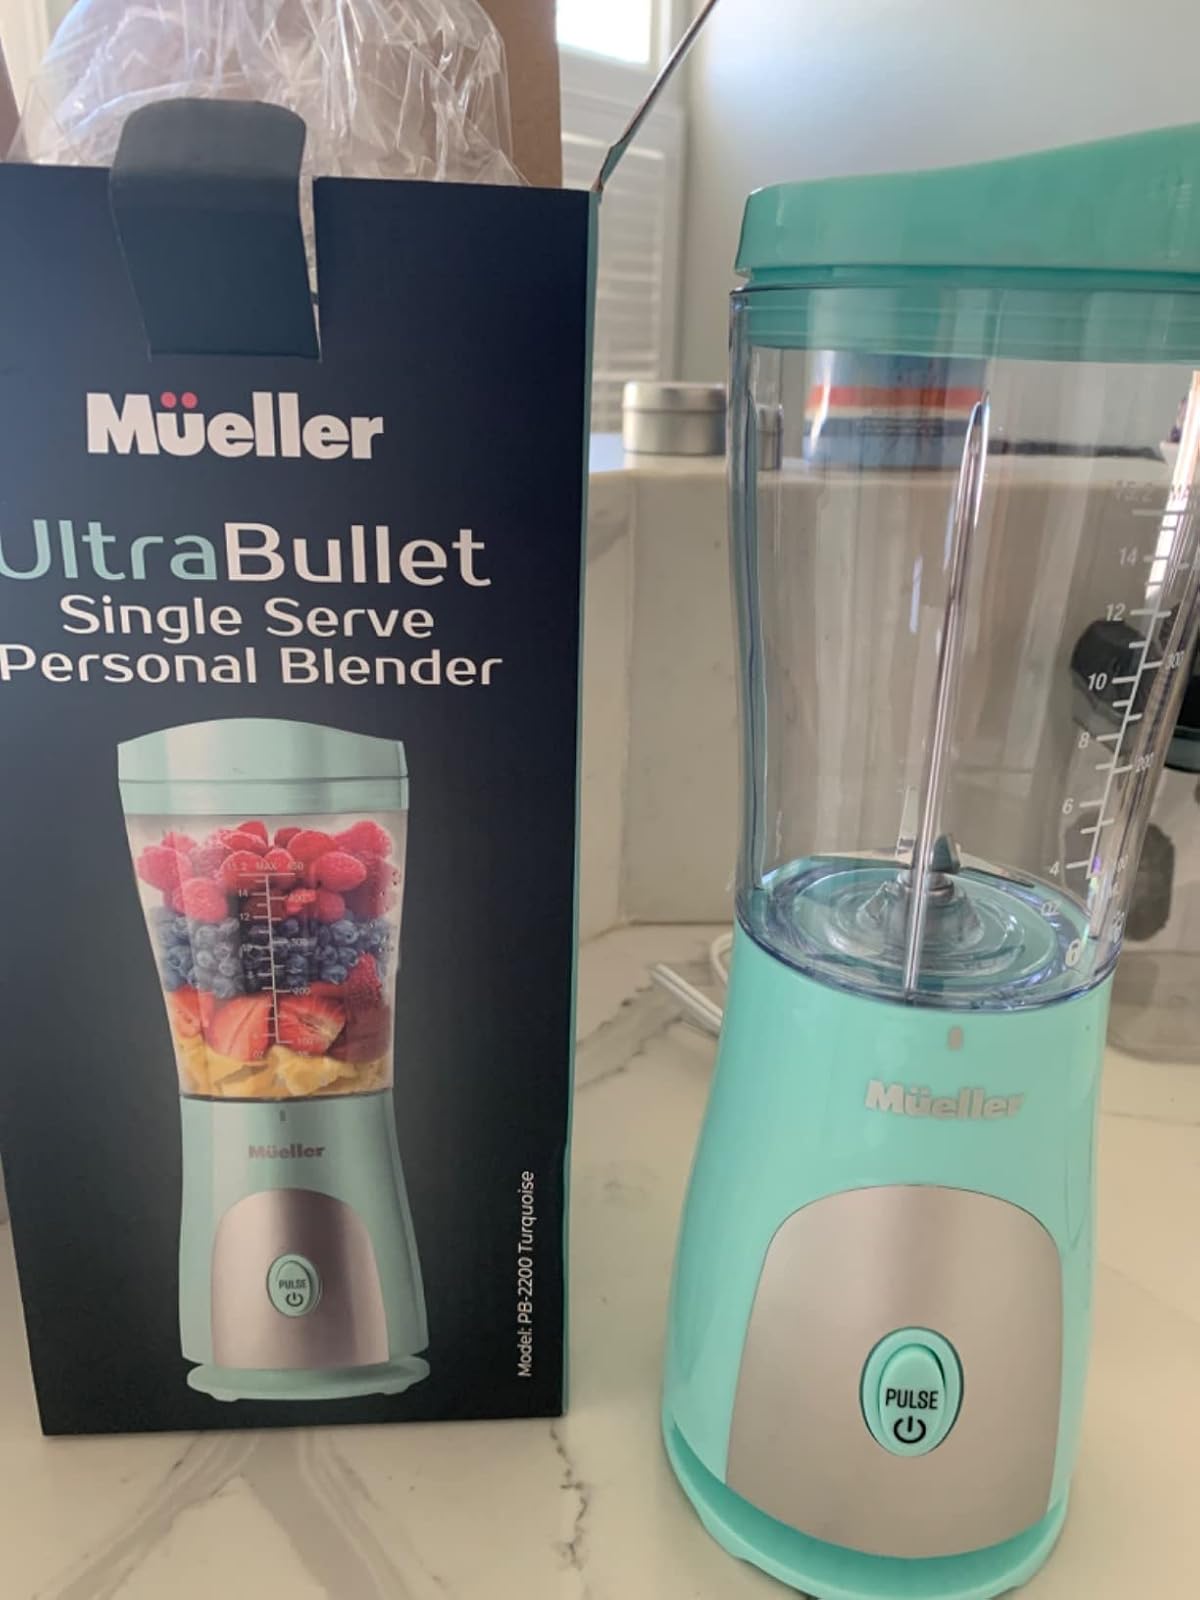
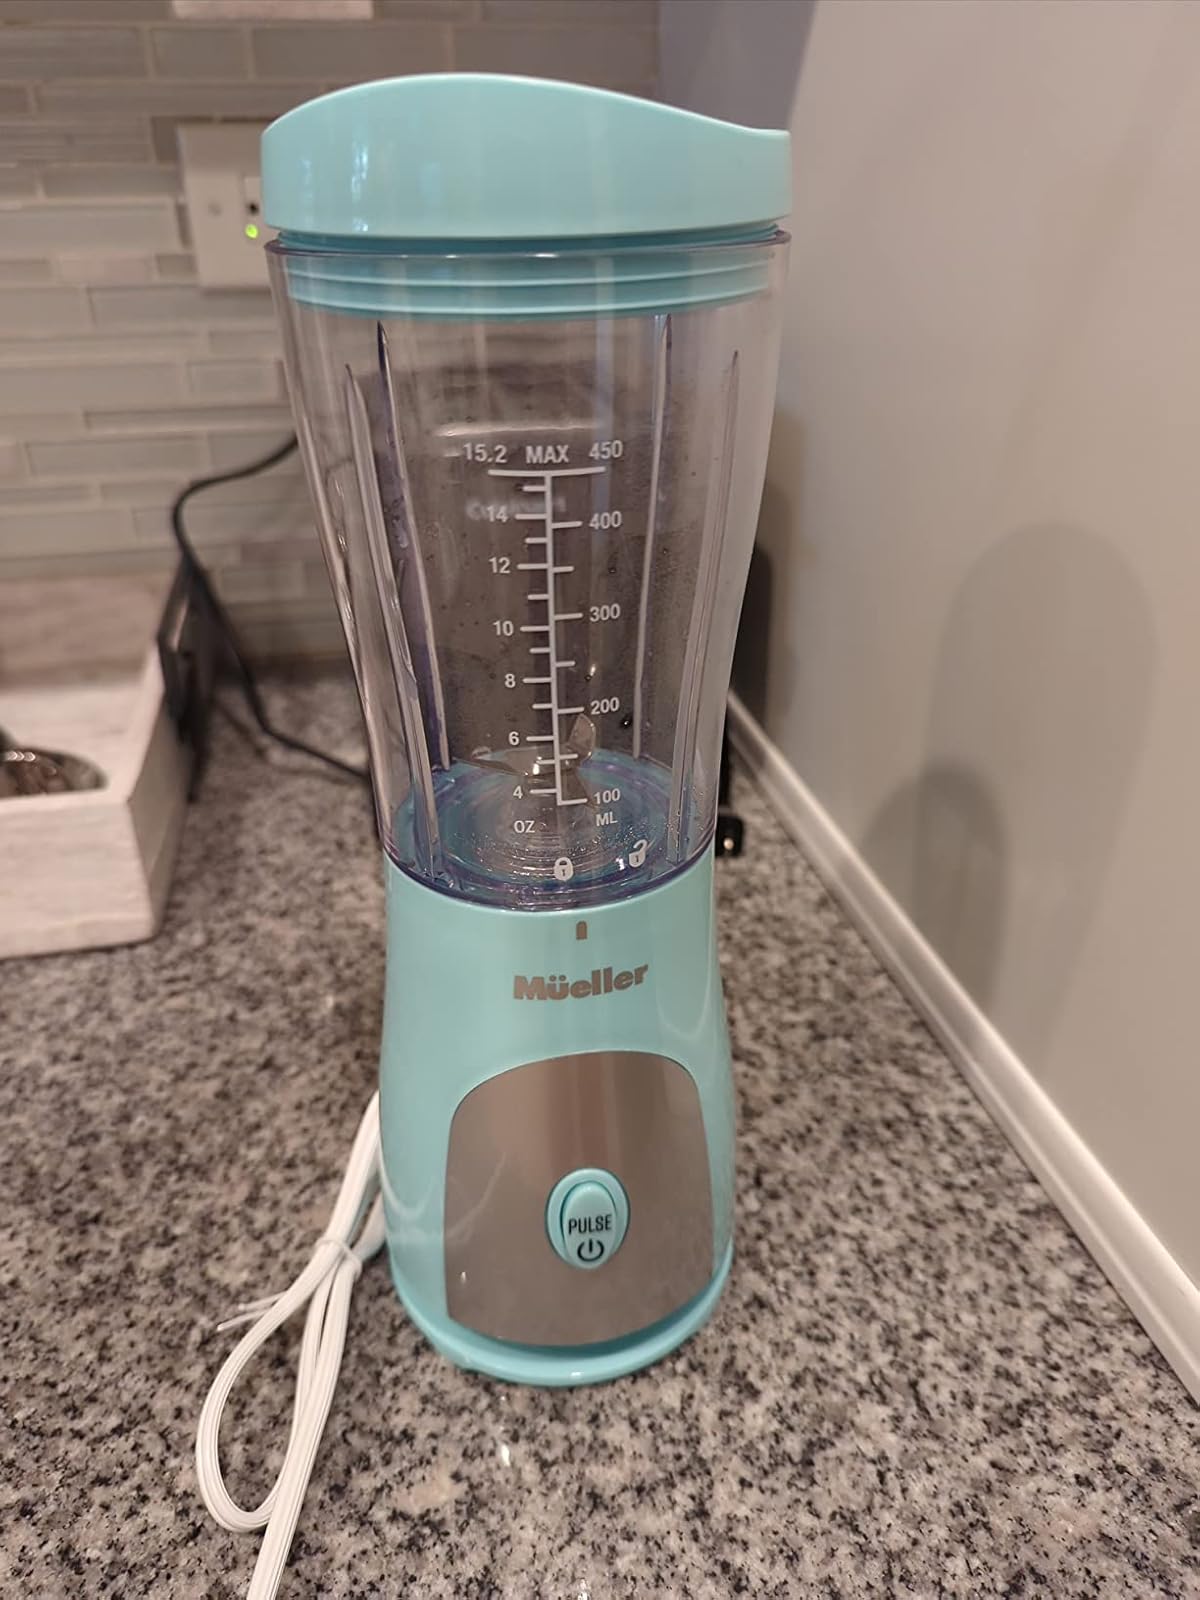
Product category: items_blender
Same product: yes